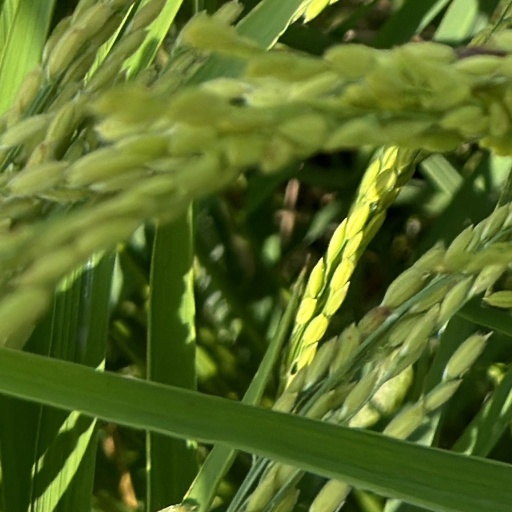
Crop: rice